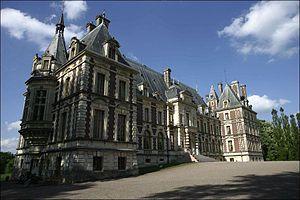
Façade Principale
Villersexel est une commune française située dans le département de la Haute-Saône en région de Bourgogne-Franche-Comté. Elle est le siège de la communauté de communes du pays de Villersexel. Son territoire vallonné, dont l'altitude varie de 257 à 318 mètres, fait partie des collines pré-jurassiennes. Il comprend une grande partie de forêt.
Le château de Villersexel, situé à Villersexel dans le département de la Haute-Saône, est un château néo-Louis XIII.